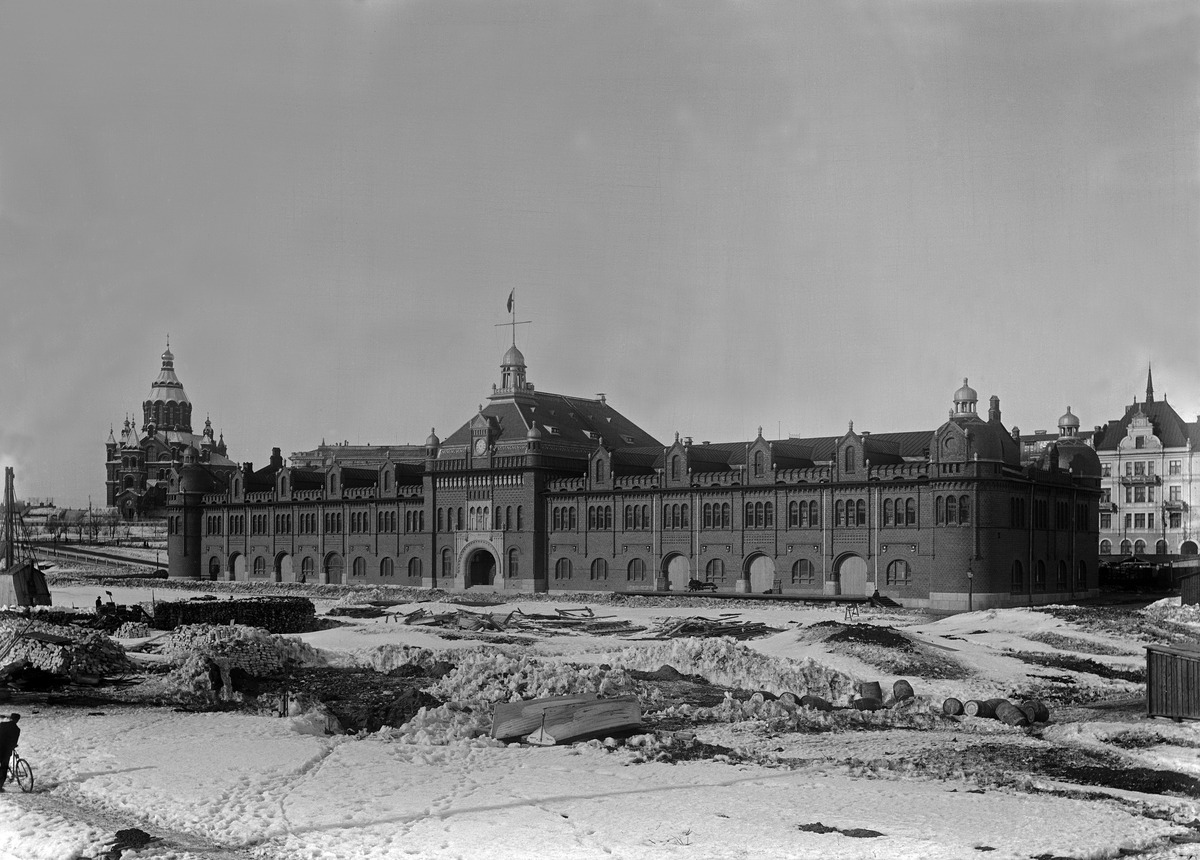
Tulli- ja pakkahuone, Katajanokanlaituri 5
sisällön kuvaus: Tulli- ja pakkahuone, Katajanokanlaituri 5. Rakennus valmistui vuonna 1901 arkkitehti Gustaf Nyström. Vasemmalla on taustalla Uspenskin katedraali. Rakennuksen edessä on tiilikasoja. mustavalkoinen
Kuvaaja: Maconi, Alexander Eugén, valokuvaaja
Ajankohta: kuvausaika 1902 - 1906
Paikka: Suomi, Uusimaa, Helsinki, Katajanokka Helsinki, Katajanokanlaituri 5
Aiheet: julkiset rakennukset, tullilaitos, tullit, arkkitehtuuri, lumi, puuveneet soutuveneet, kirkkorakennukset Uspenskin katedraali, tiilit